Lady on a Train

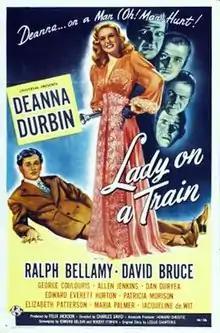
Theatrical release poster

Lady on a Train is a 1945 American crime comedy film noir directed by Charles David and starring Deanna Durbin, Ralph Bellamy, and David Bruce.